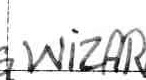
Label: Wizards